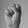
ASL letter: S